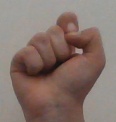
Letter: fa